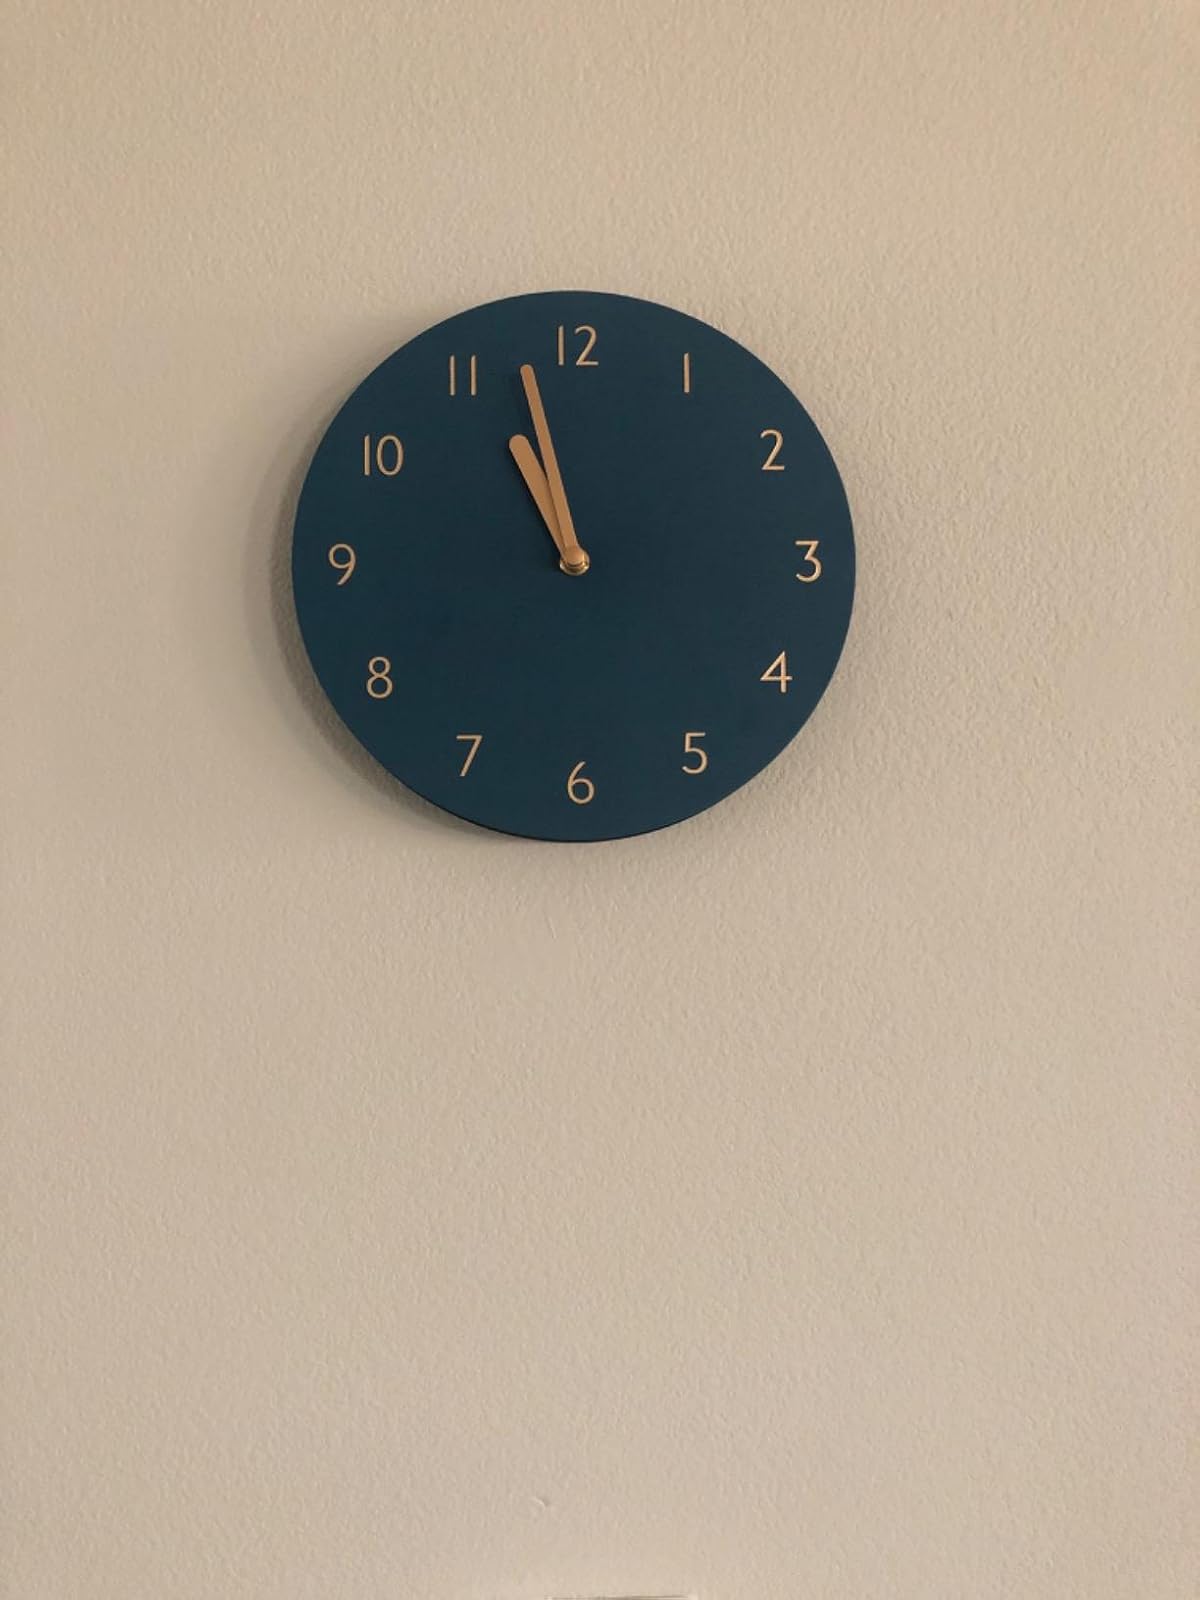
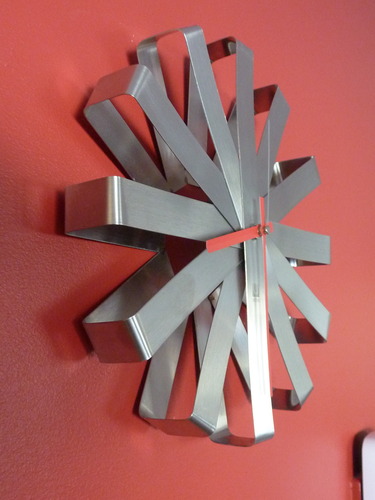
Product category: clock
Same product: no